Pyaar Diwana

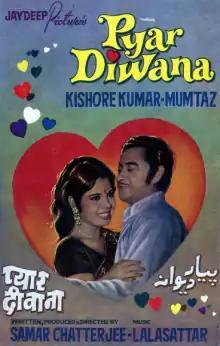

Pyar Diwana is a 1972 Bollywood comedy film directed by Samar Chatterjee. The film stars Kishore Kumar, Mumtaz in lead roles.